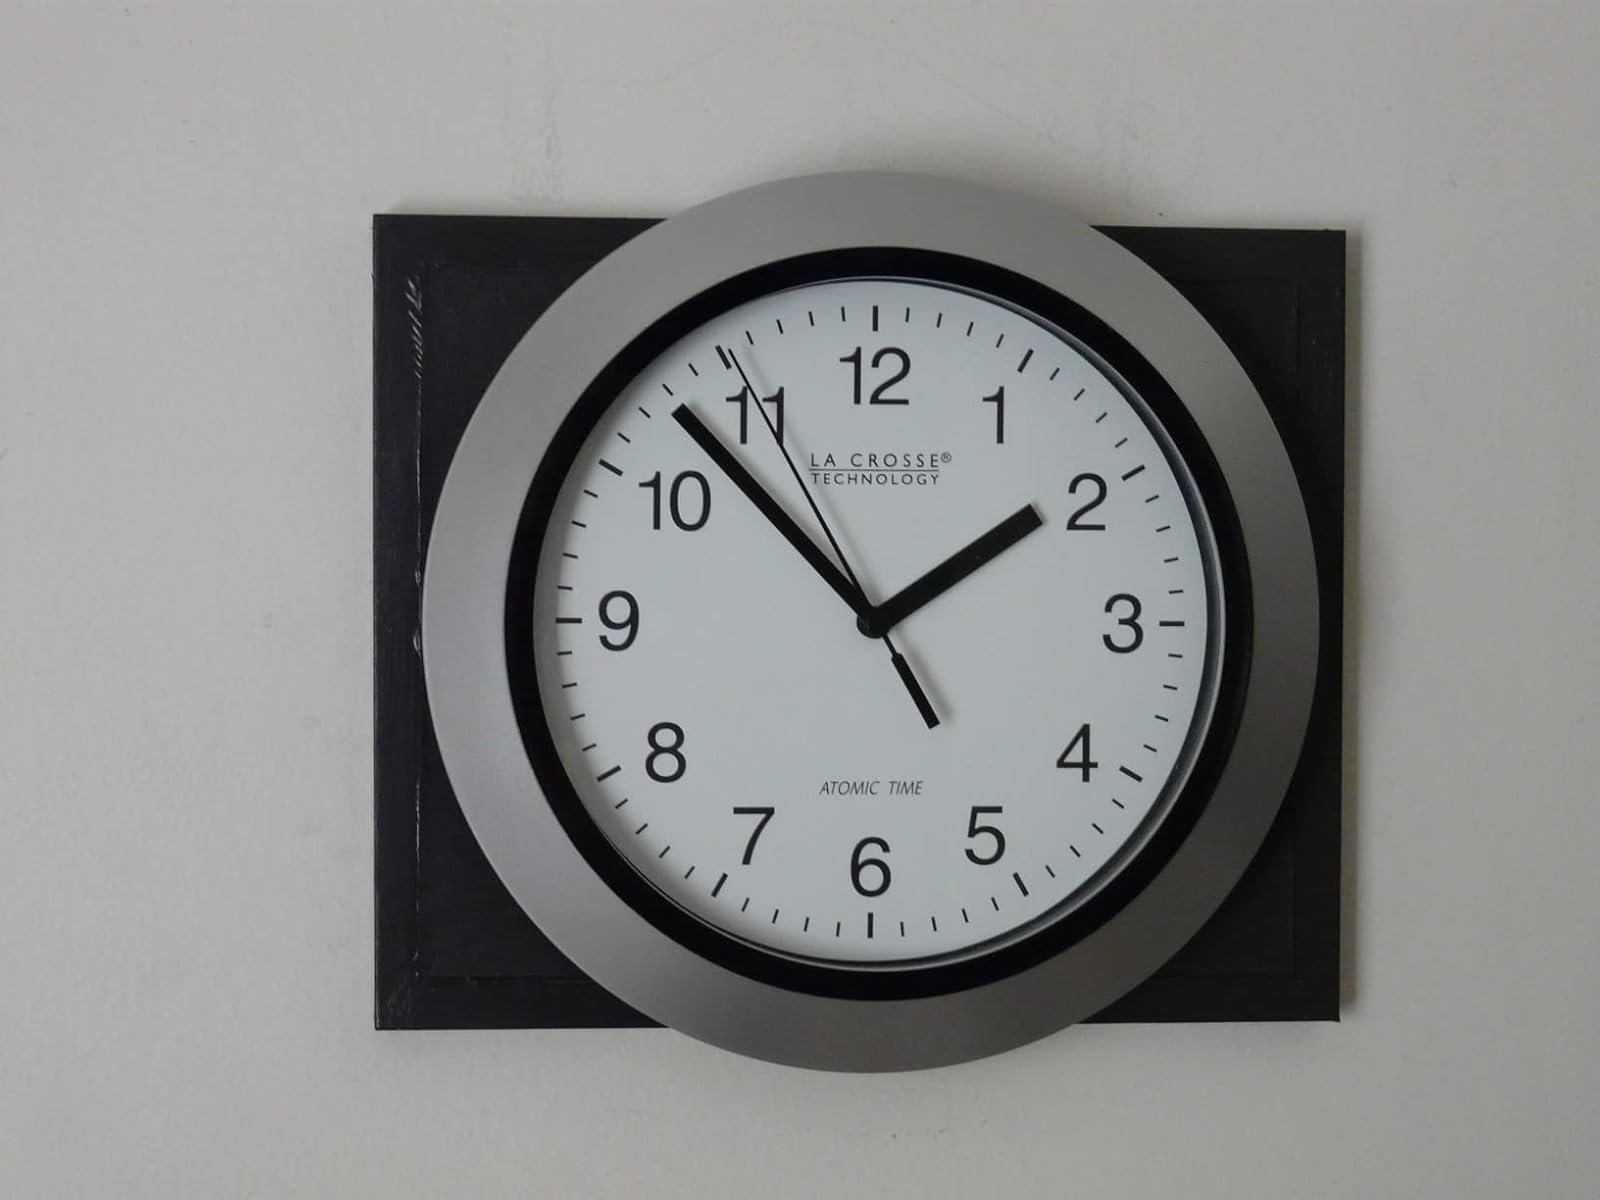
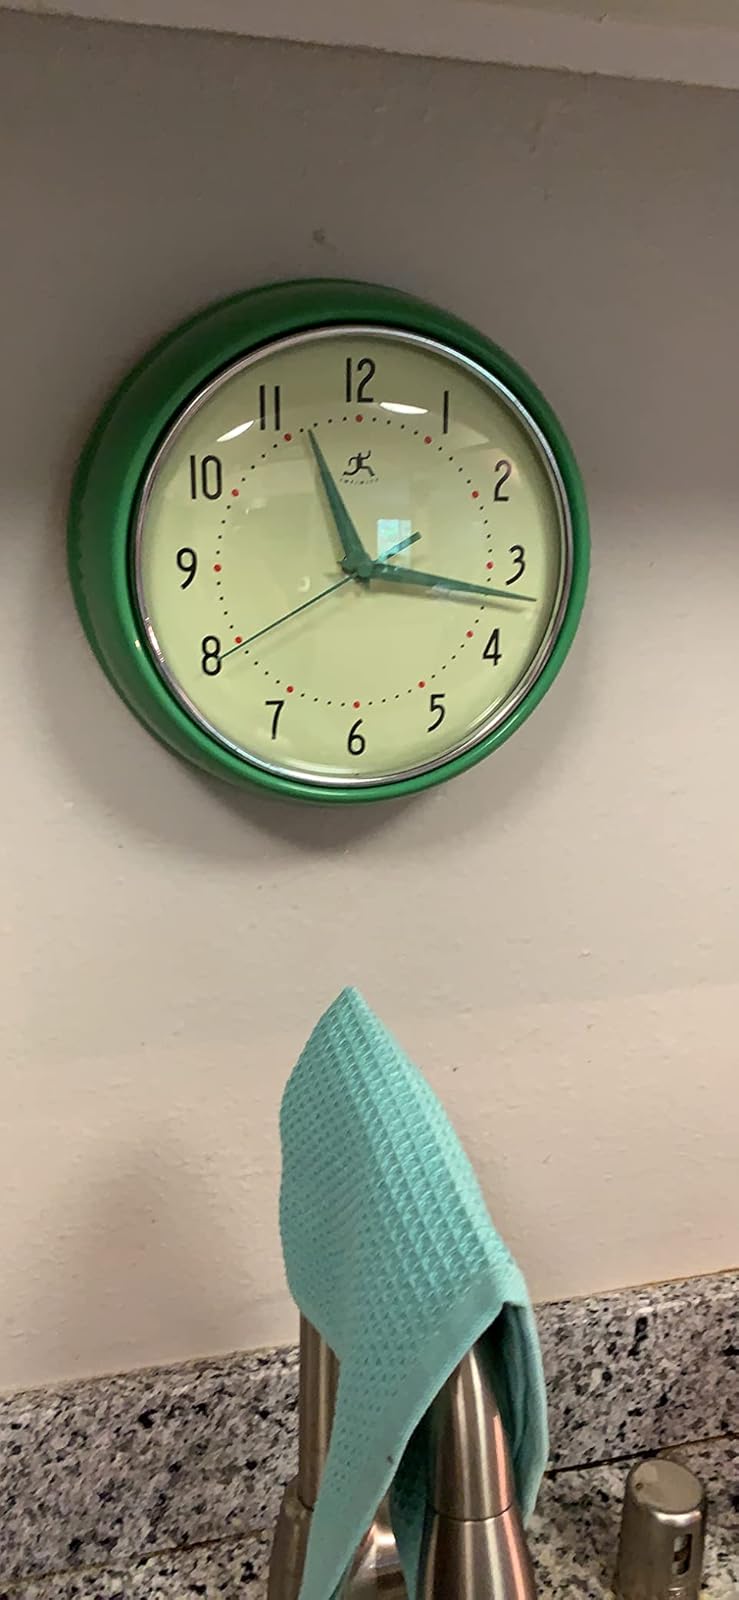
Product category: clock
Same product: no